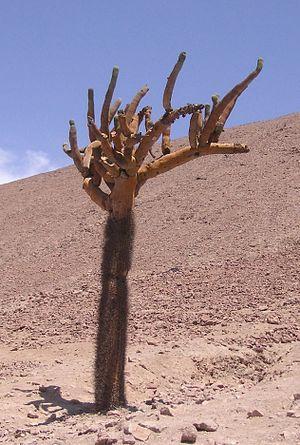
Browningia est un genre de cactus qui comprend 11 espèces connues. Il pousse principalement dans le désert d'Atacama sur les contreforts des Andes entre 2 500 m et 2 800 m d'altitude. On peut en voir de très beaux spécimens sur le bord de la route qui rejoint Arica à Putre au nord du Chili.